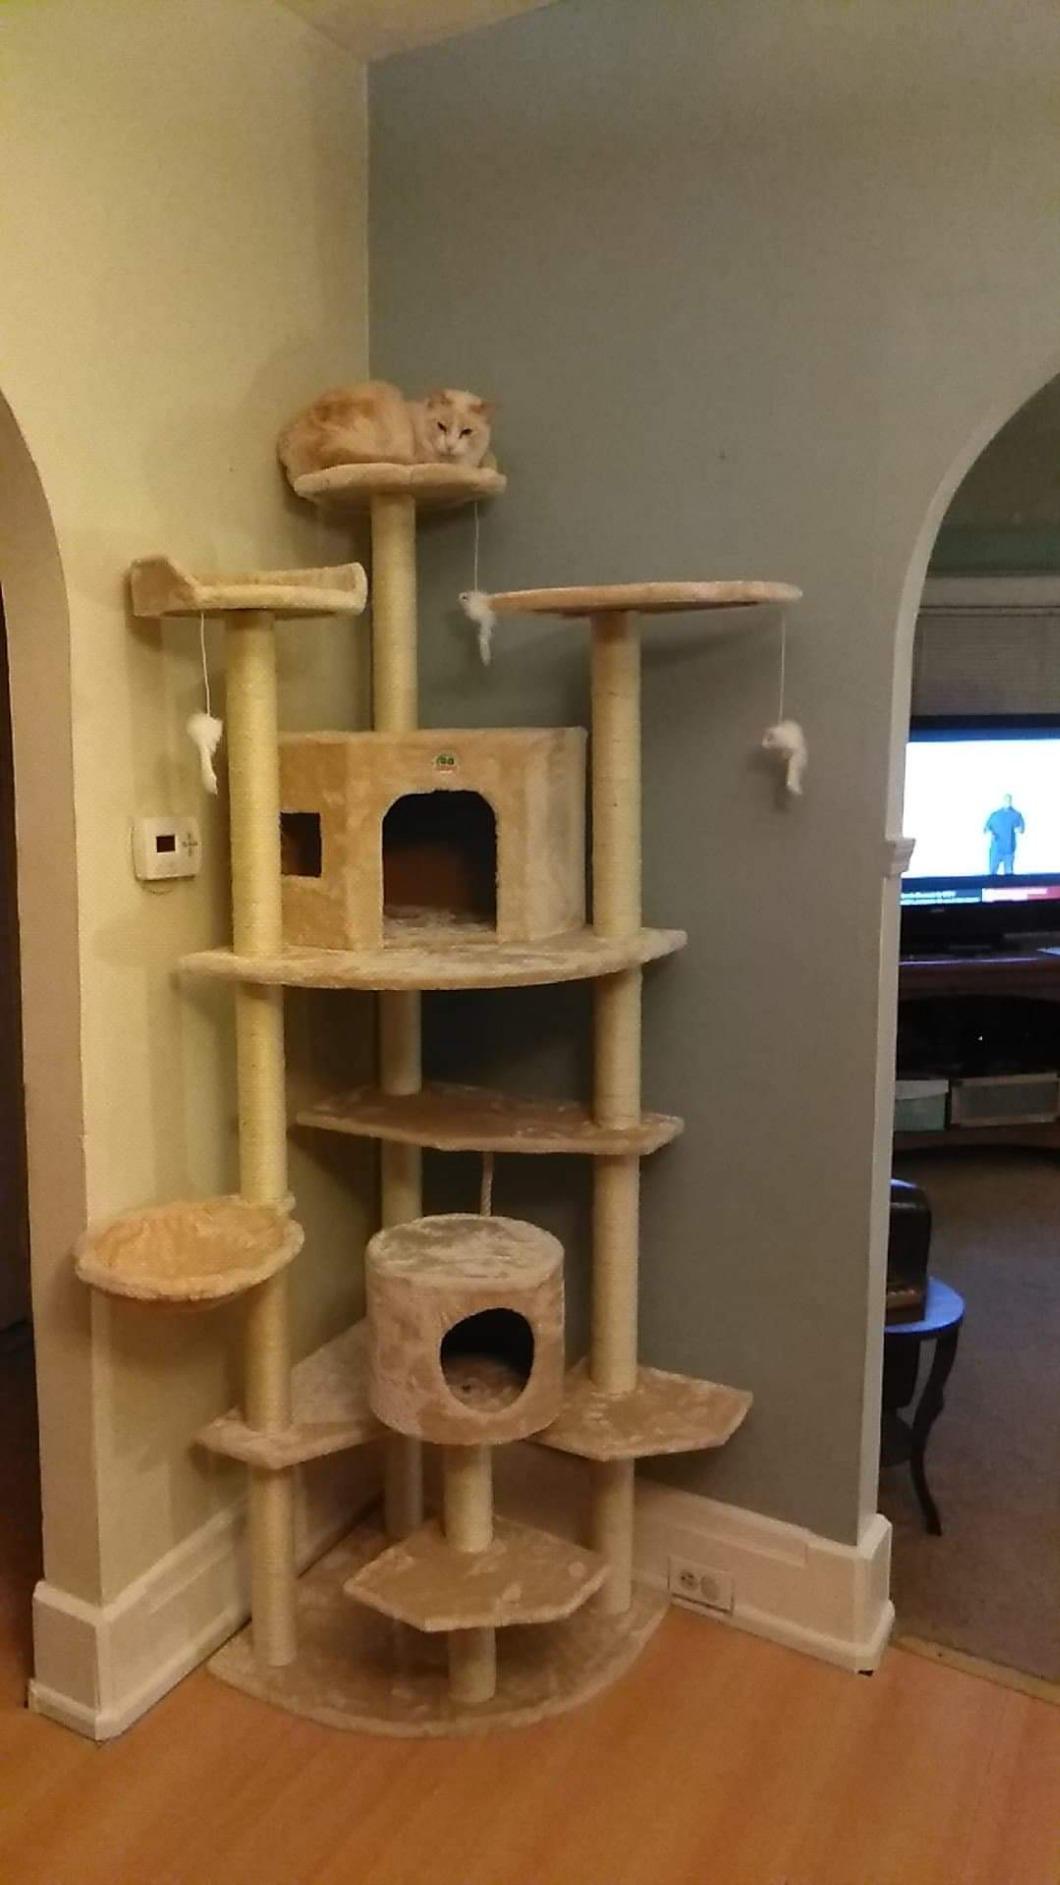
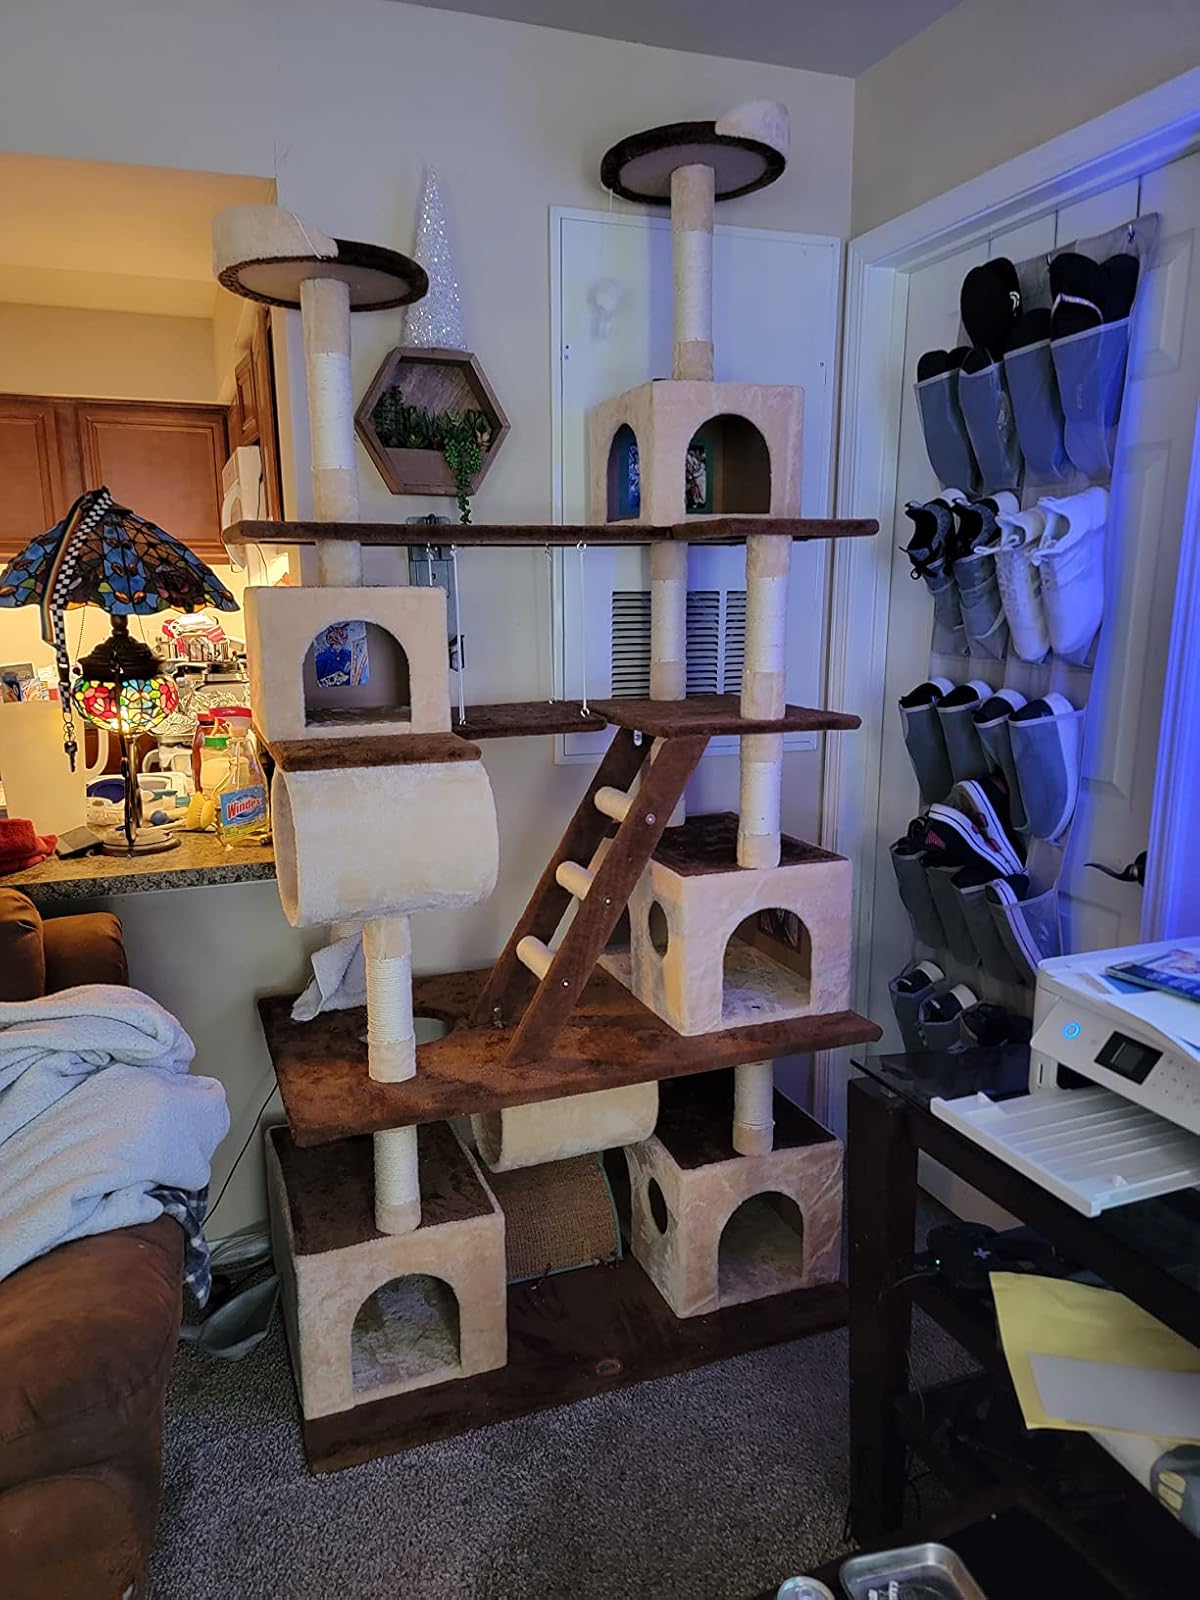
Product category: items_cat tree
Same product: no